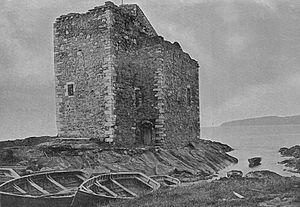
Cette liste recense les principaux châteaux du council area du North Ayrshire en Écosse.